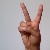
The image shows a hand gesture representing the letter 'V' in Indian Sign Language.